George A. Brandreth

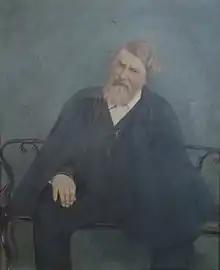
George A. Brandreth Portrait (Oil on Canvas)

George Adlington Brandreth (October 16, 1828 – November 15, 1897) was an American lawyer, manufacturer and politician from New York.